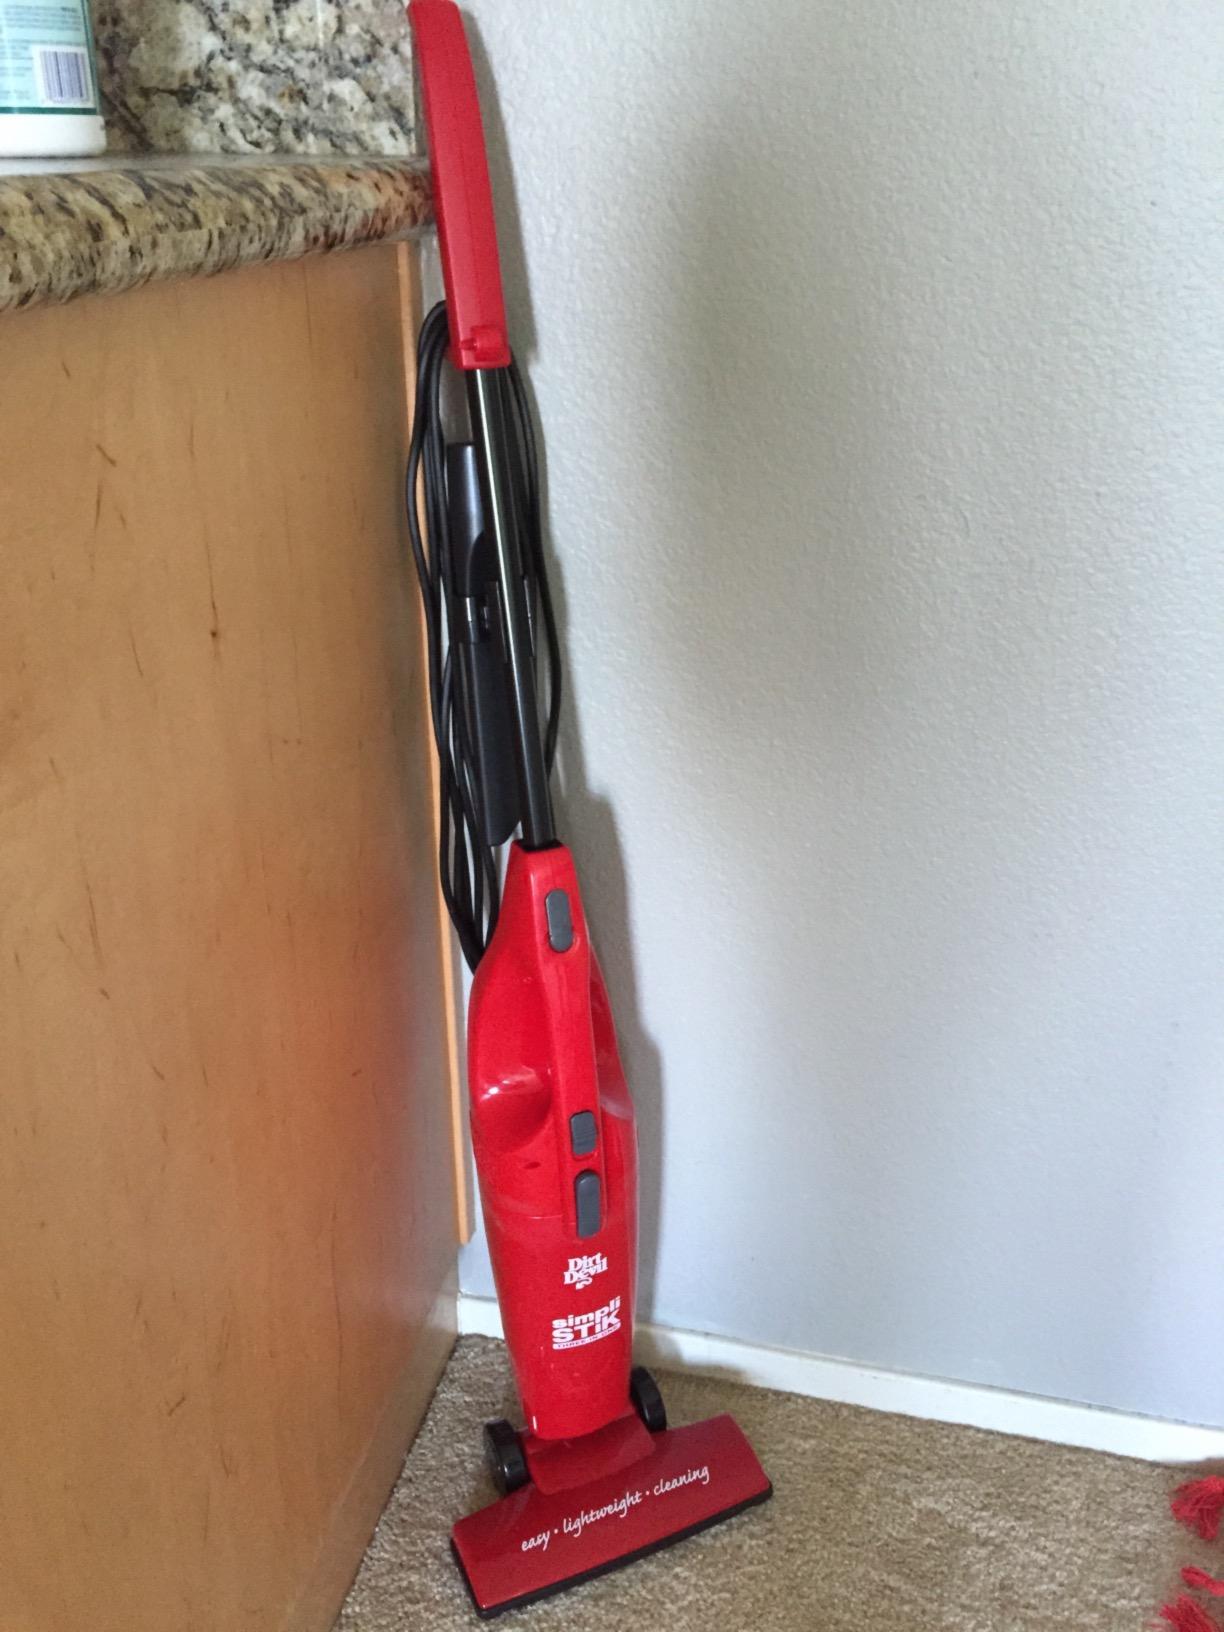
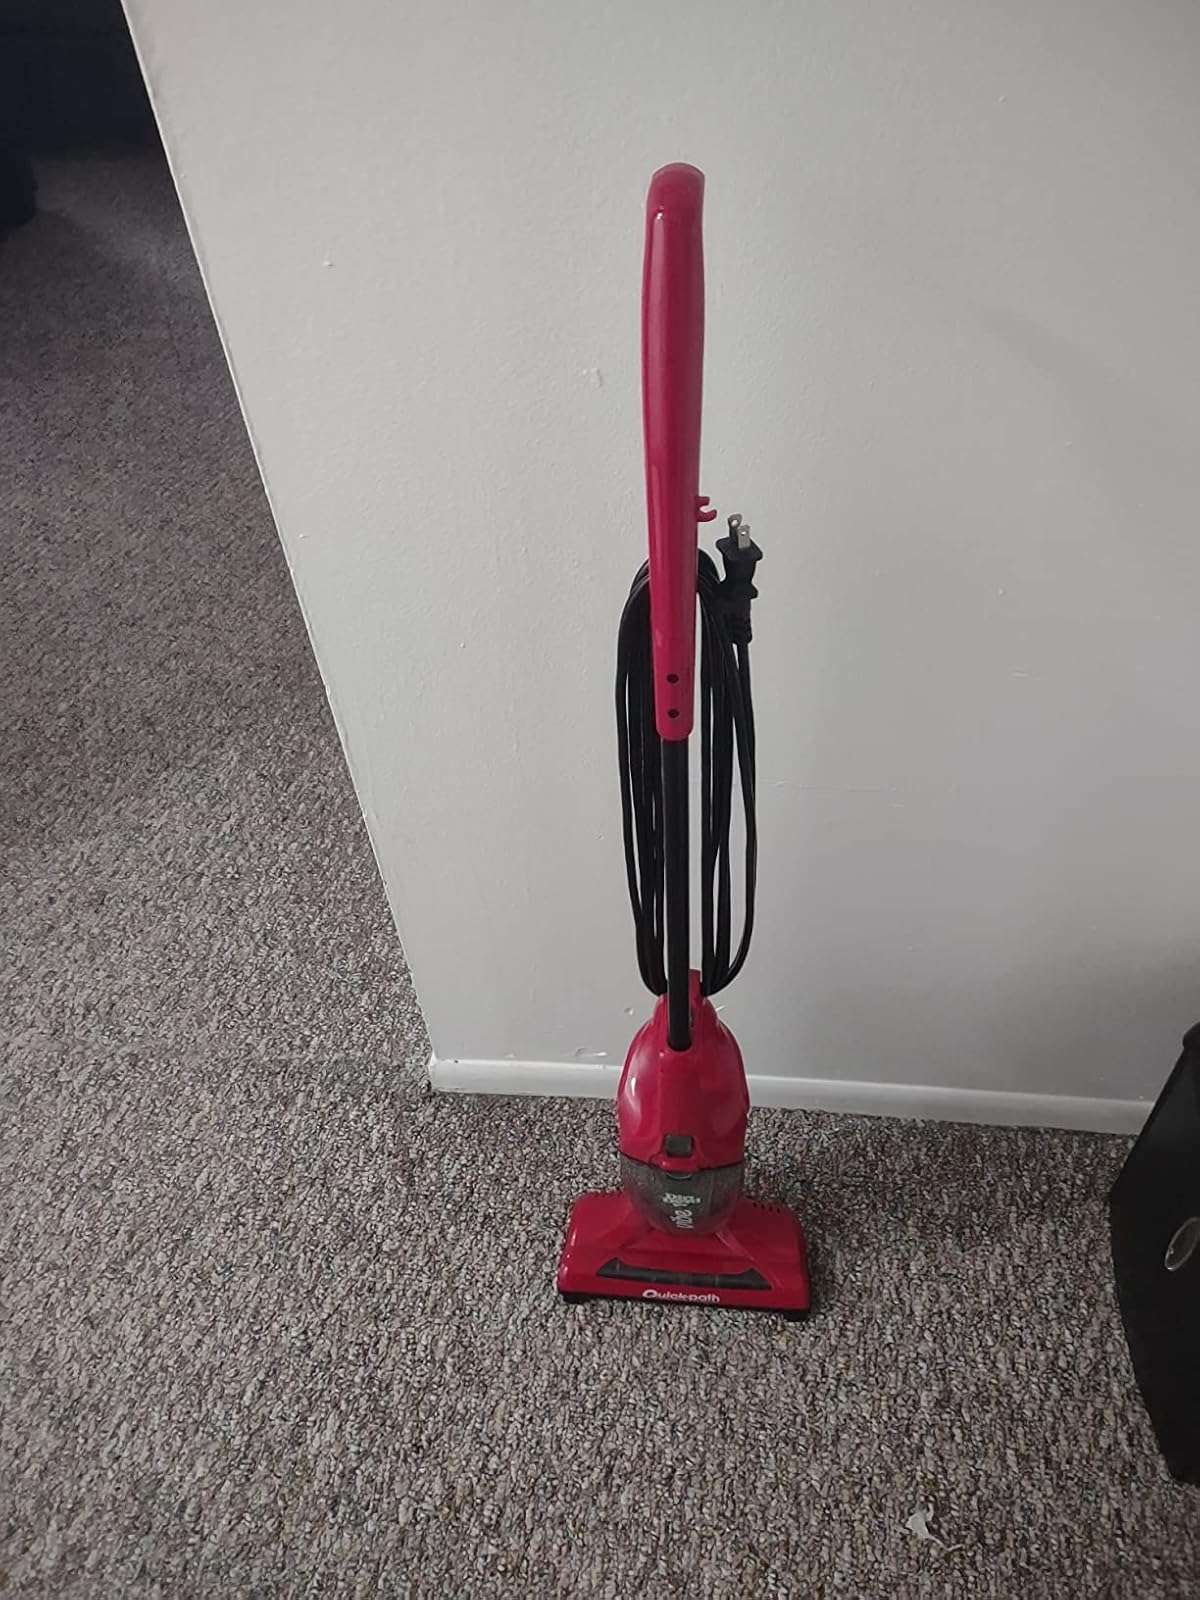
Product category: items_vacuum
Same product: no